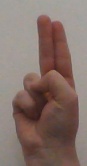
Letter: taa